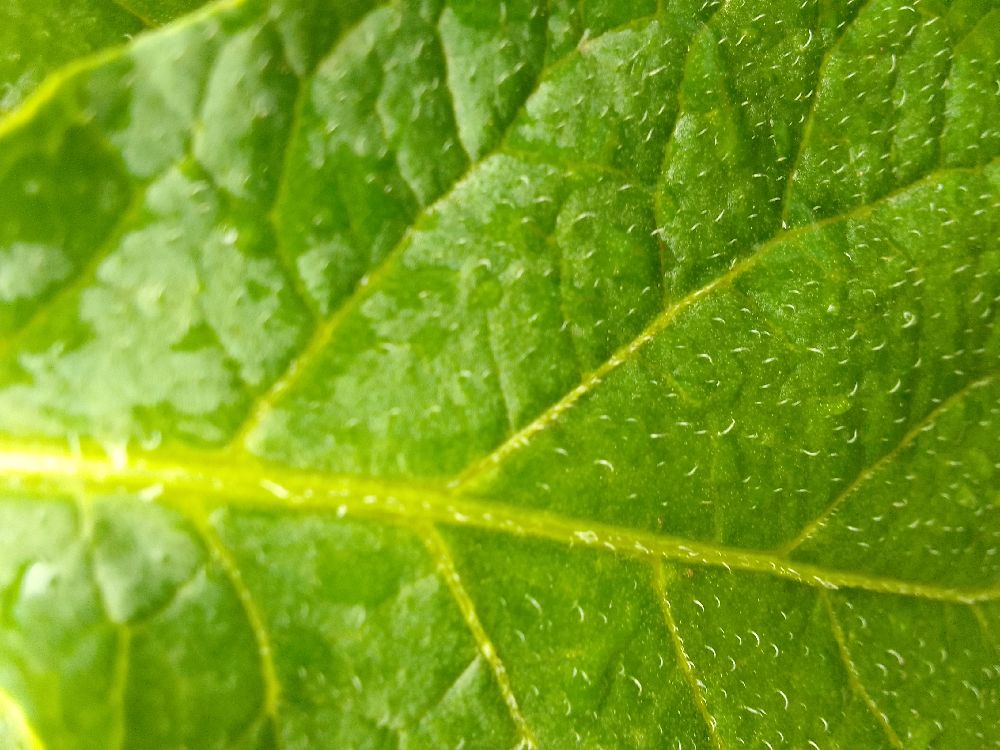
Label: Healthy